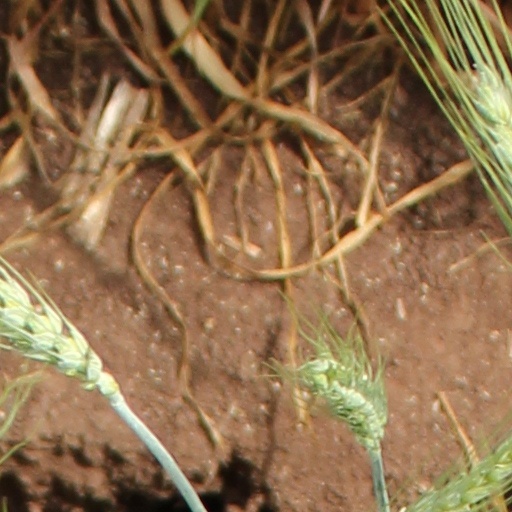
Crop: wheat